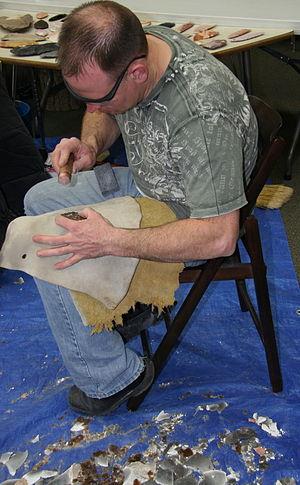
Le terme « débitage » peut avoir plusieurs acception en fonction du domaine où il est appliqué.